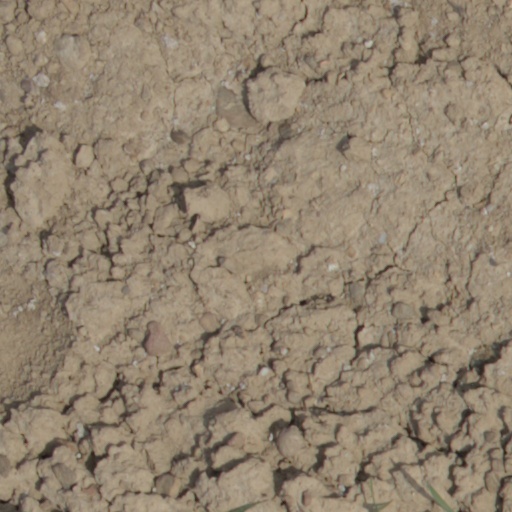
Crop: wheat